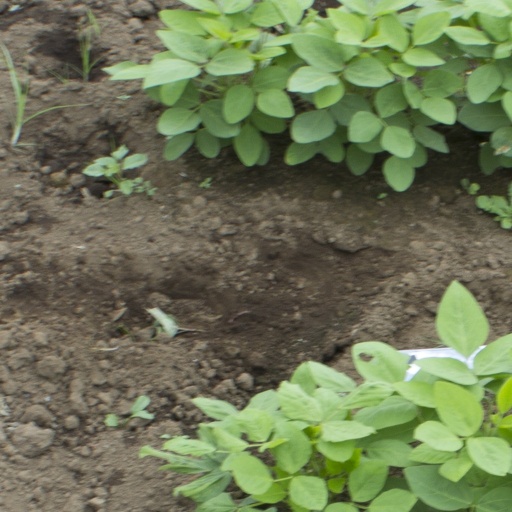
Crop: soybean